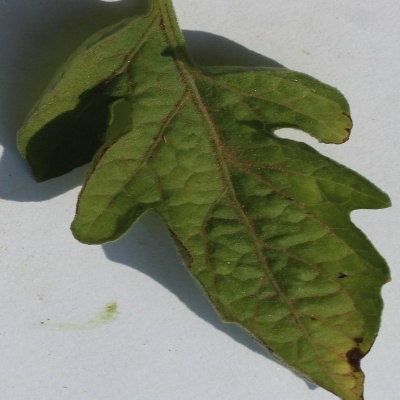
Crop: Tomato
Condition: leaf blight